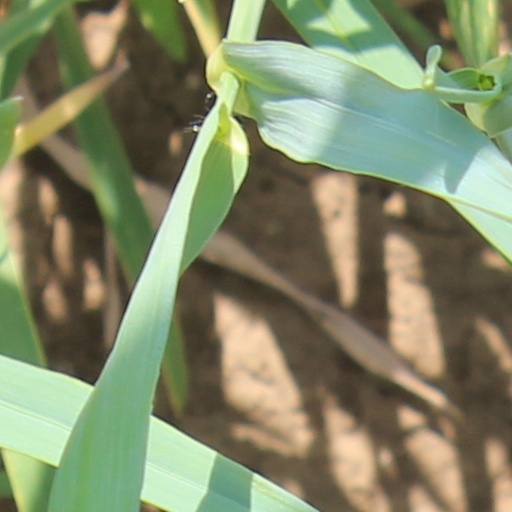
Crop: wheat